Breeching (boys)

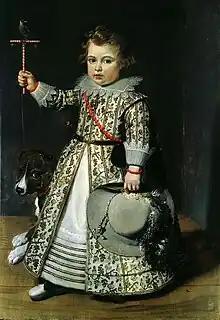
Flemish boy of 1625 in a dress with sewn-in tucks to both layers of the skirt to allow for growth. The hair and hat are distinctively masculine, and he wears a sword or dagger (observer's left) and red coral beads, which were used for teething.

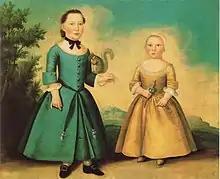
Boston, 1755–1760, boy and (probably) girl

Breeching was the occasion when a small boy was first dressed in breeches or trousers. From the mid-16th century until the late 19th or early 20th century, young boys in parts of the Western world were unbreeched and wore gowns or dresses until an age that varied between two and eight. Various forms of relatively subtle differences usually enabled others to tell depictions of little boys from those of little girls, in codes that modern art historians are able to understand but may be difficult for the layperson to discern.